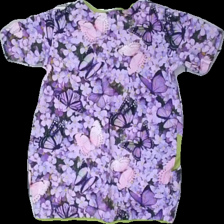
View: back
Type: Tunic
Category: Children
Brand: Not in the list
Brand text on label: Homemade
Colors: Purple, Green, Yellow, Multicolor
Material: 100% Cotton
Pattern: Other
Cut: Regular
Season: All
Price range: 50-100
Recommended usage: Reuse
Description: Colorful top with pockets for children